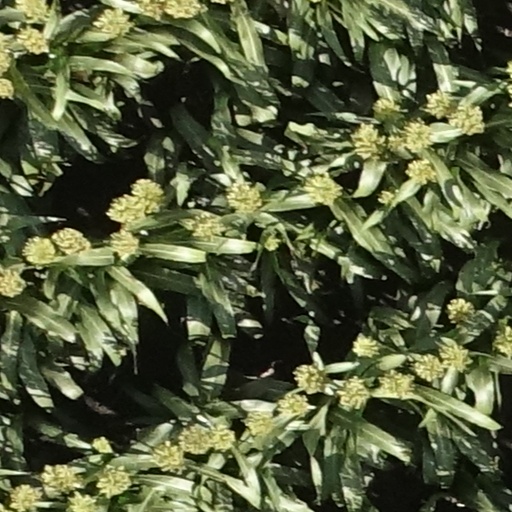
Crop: sorghum